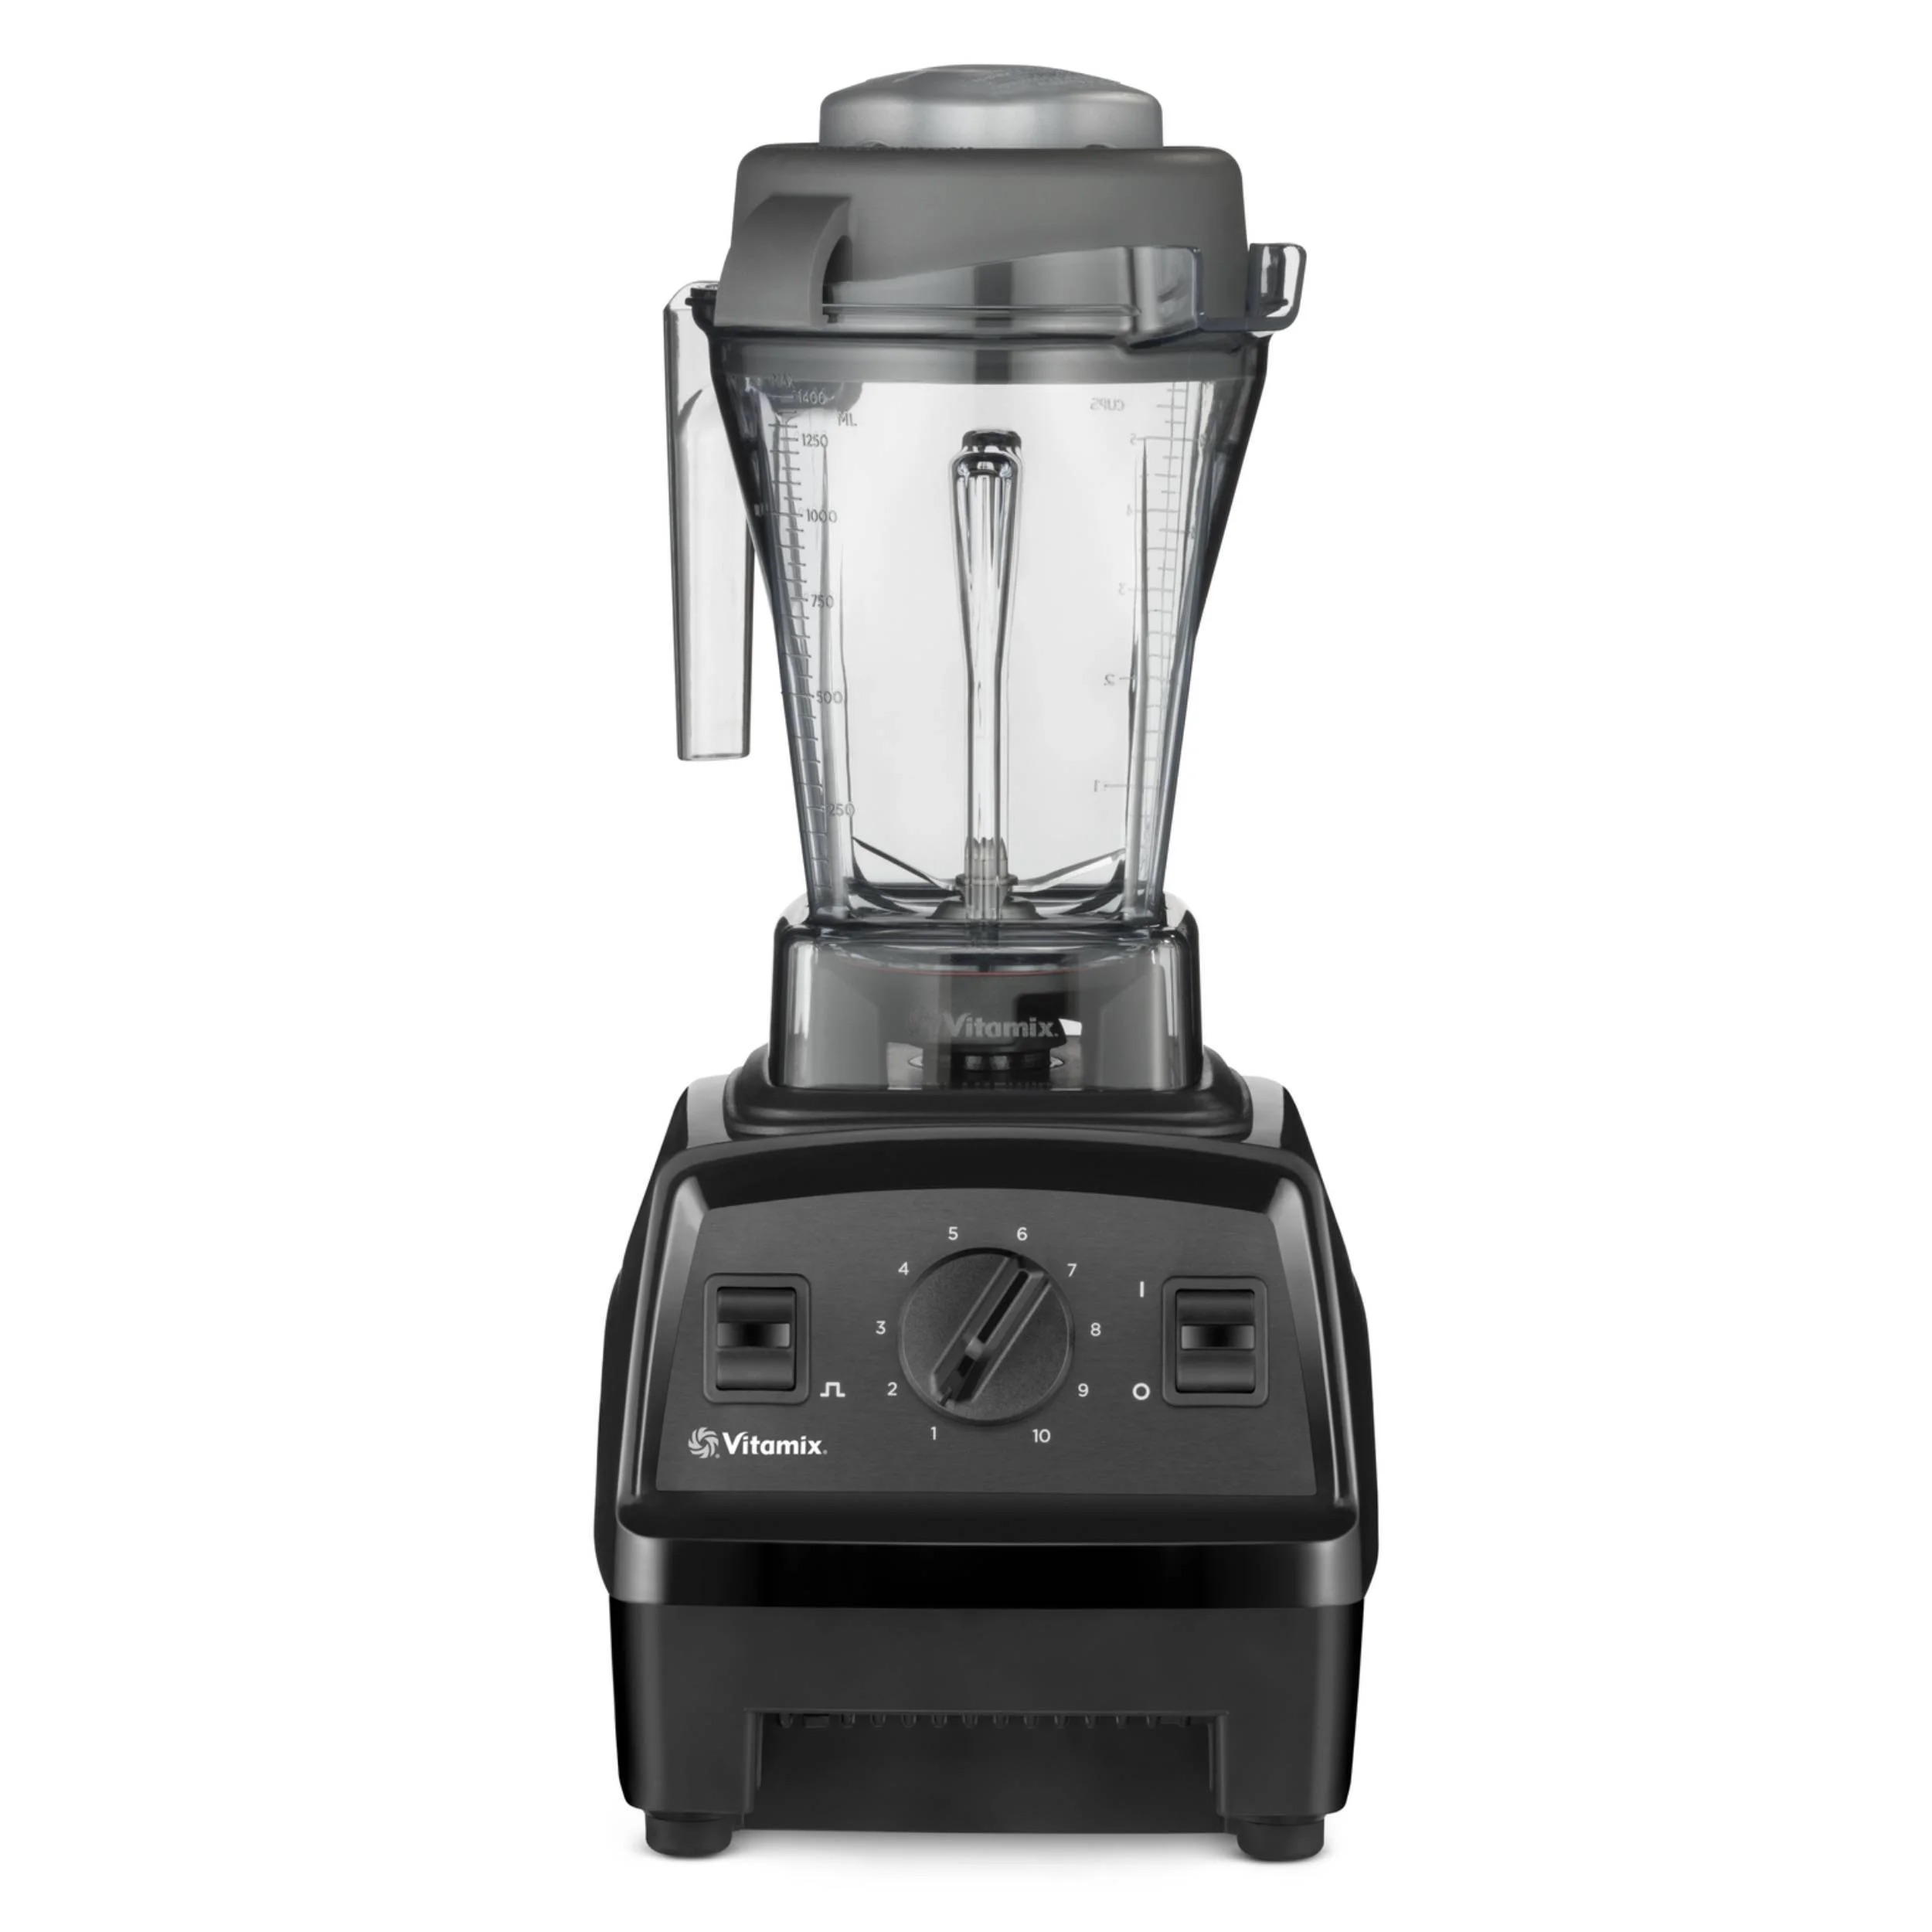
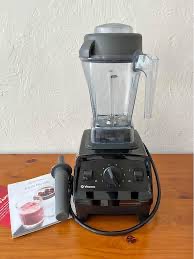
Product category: items_blender
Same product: yes